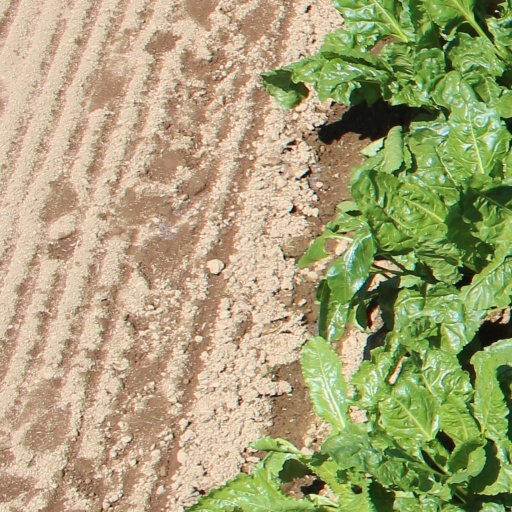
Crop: sugar beet